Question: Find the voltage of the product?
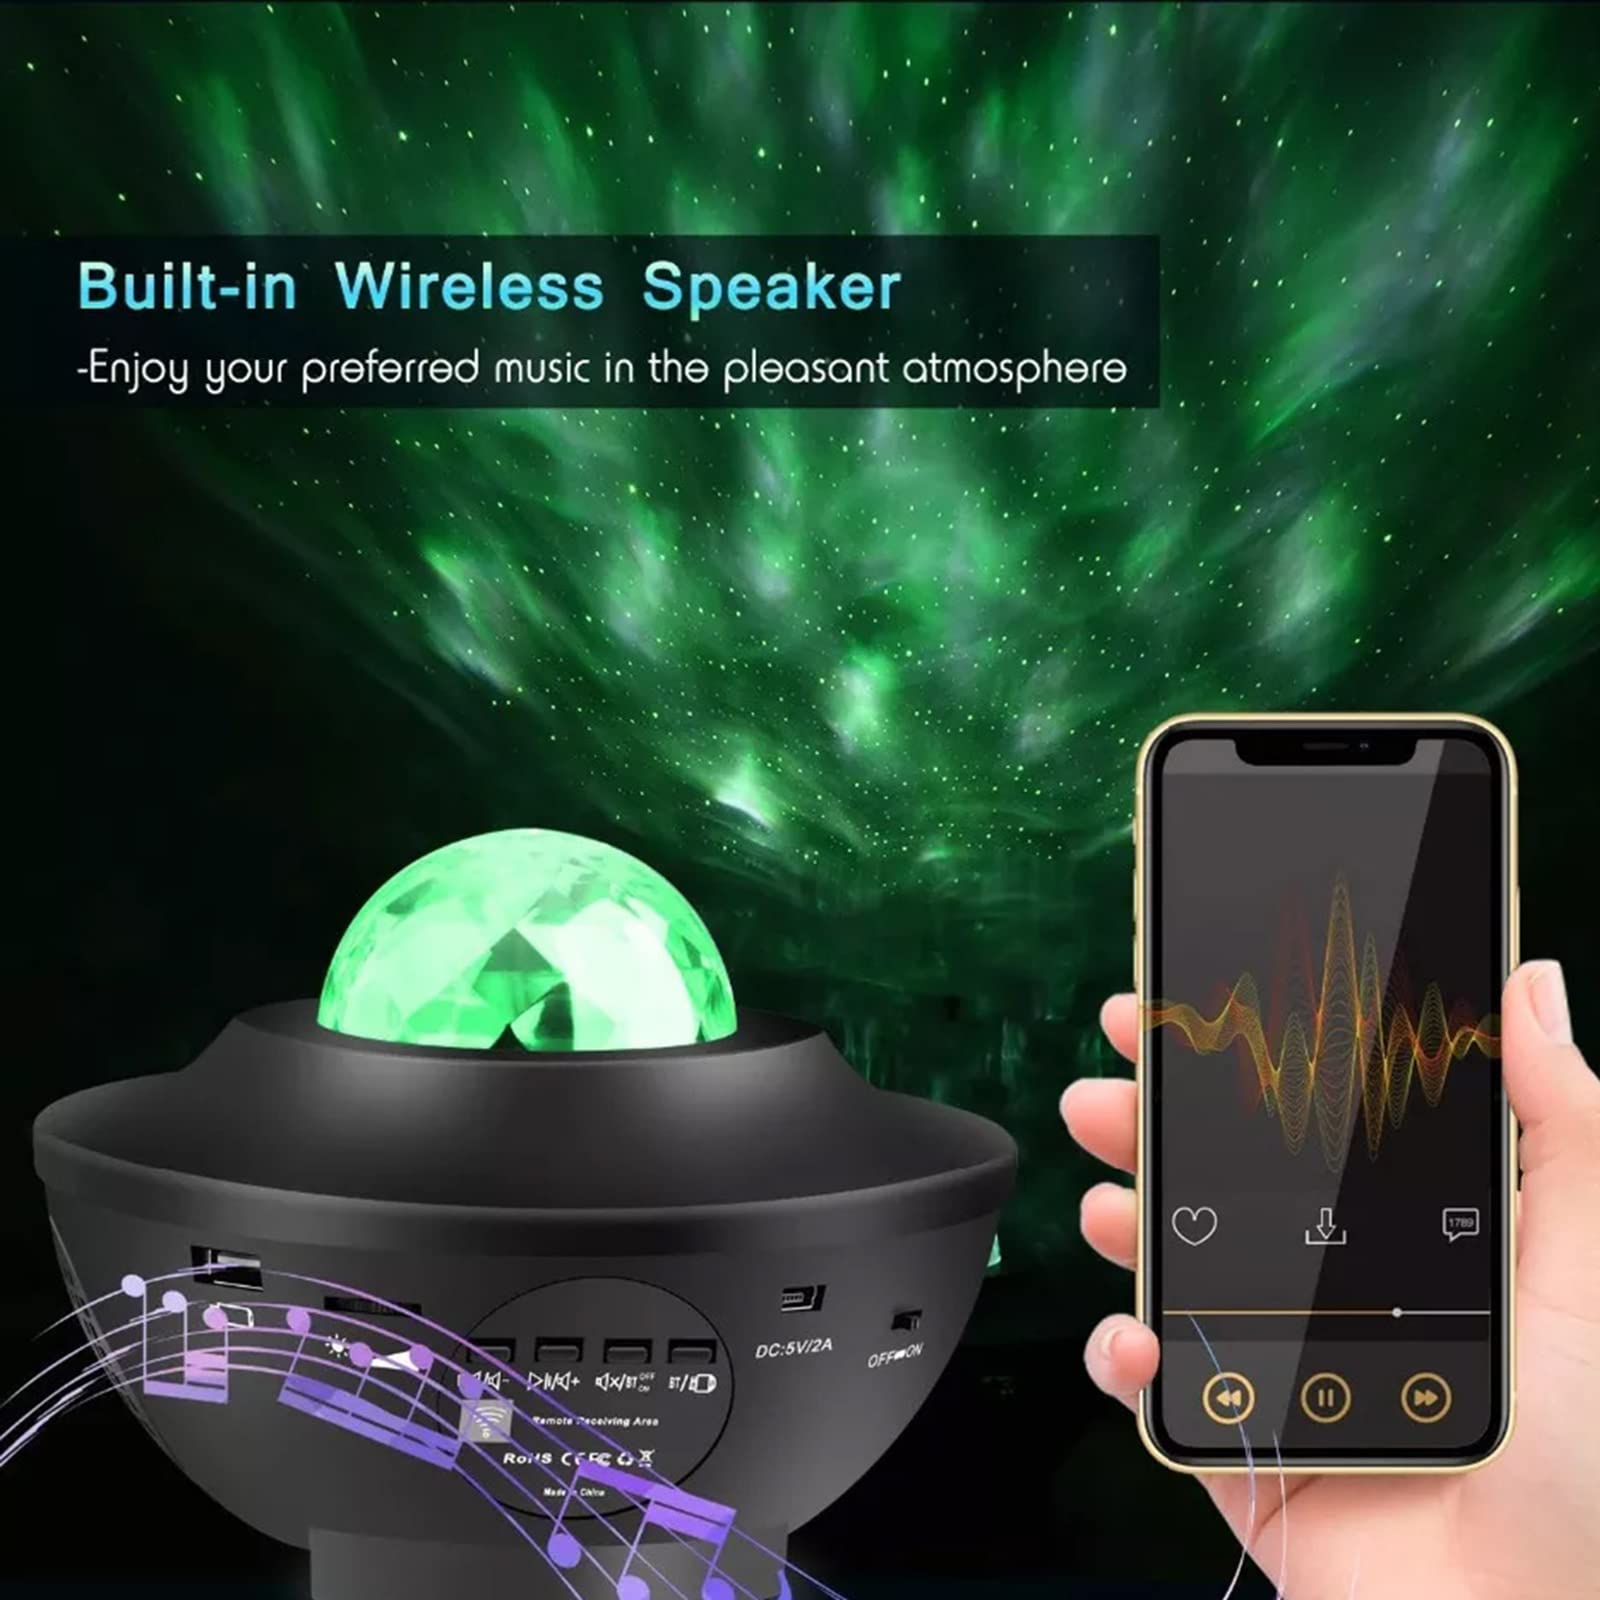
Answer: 5.0 volt